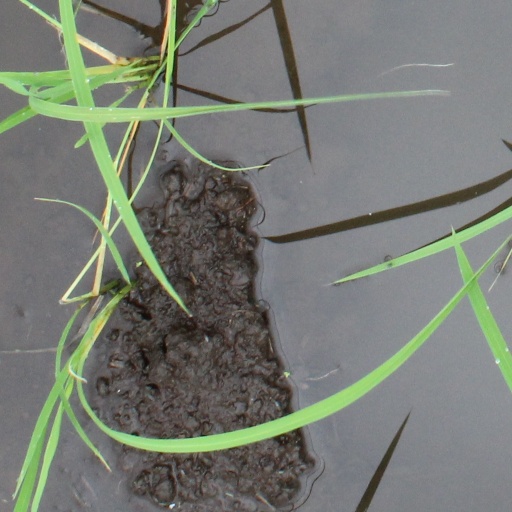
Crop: rice